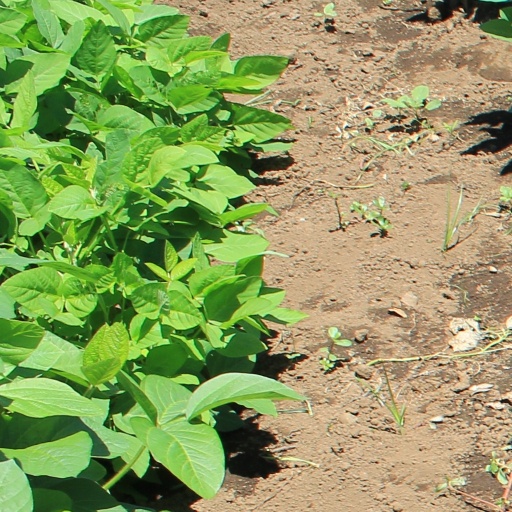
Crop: soybean